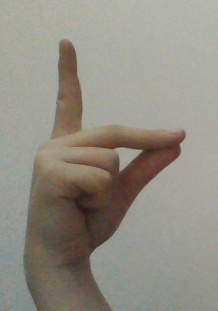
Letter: ta